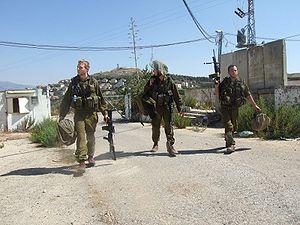
Le mitznefet est un couvre-casque d'infanterie en usage dans l'armée israélienne depuis 1994. Il est considérablement plus grand que le casque qu'il recouvre et donne une apparence similaire à la coiffe d'un chef. Son but est de briser le silhouette distinctive d'une tête casquée afin d'aider au camouflage des soldats. Il empêche également la réflexion de la lumière sur le casque et protège le porteur des rayons du soleil.